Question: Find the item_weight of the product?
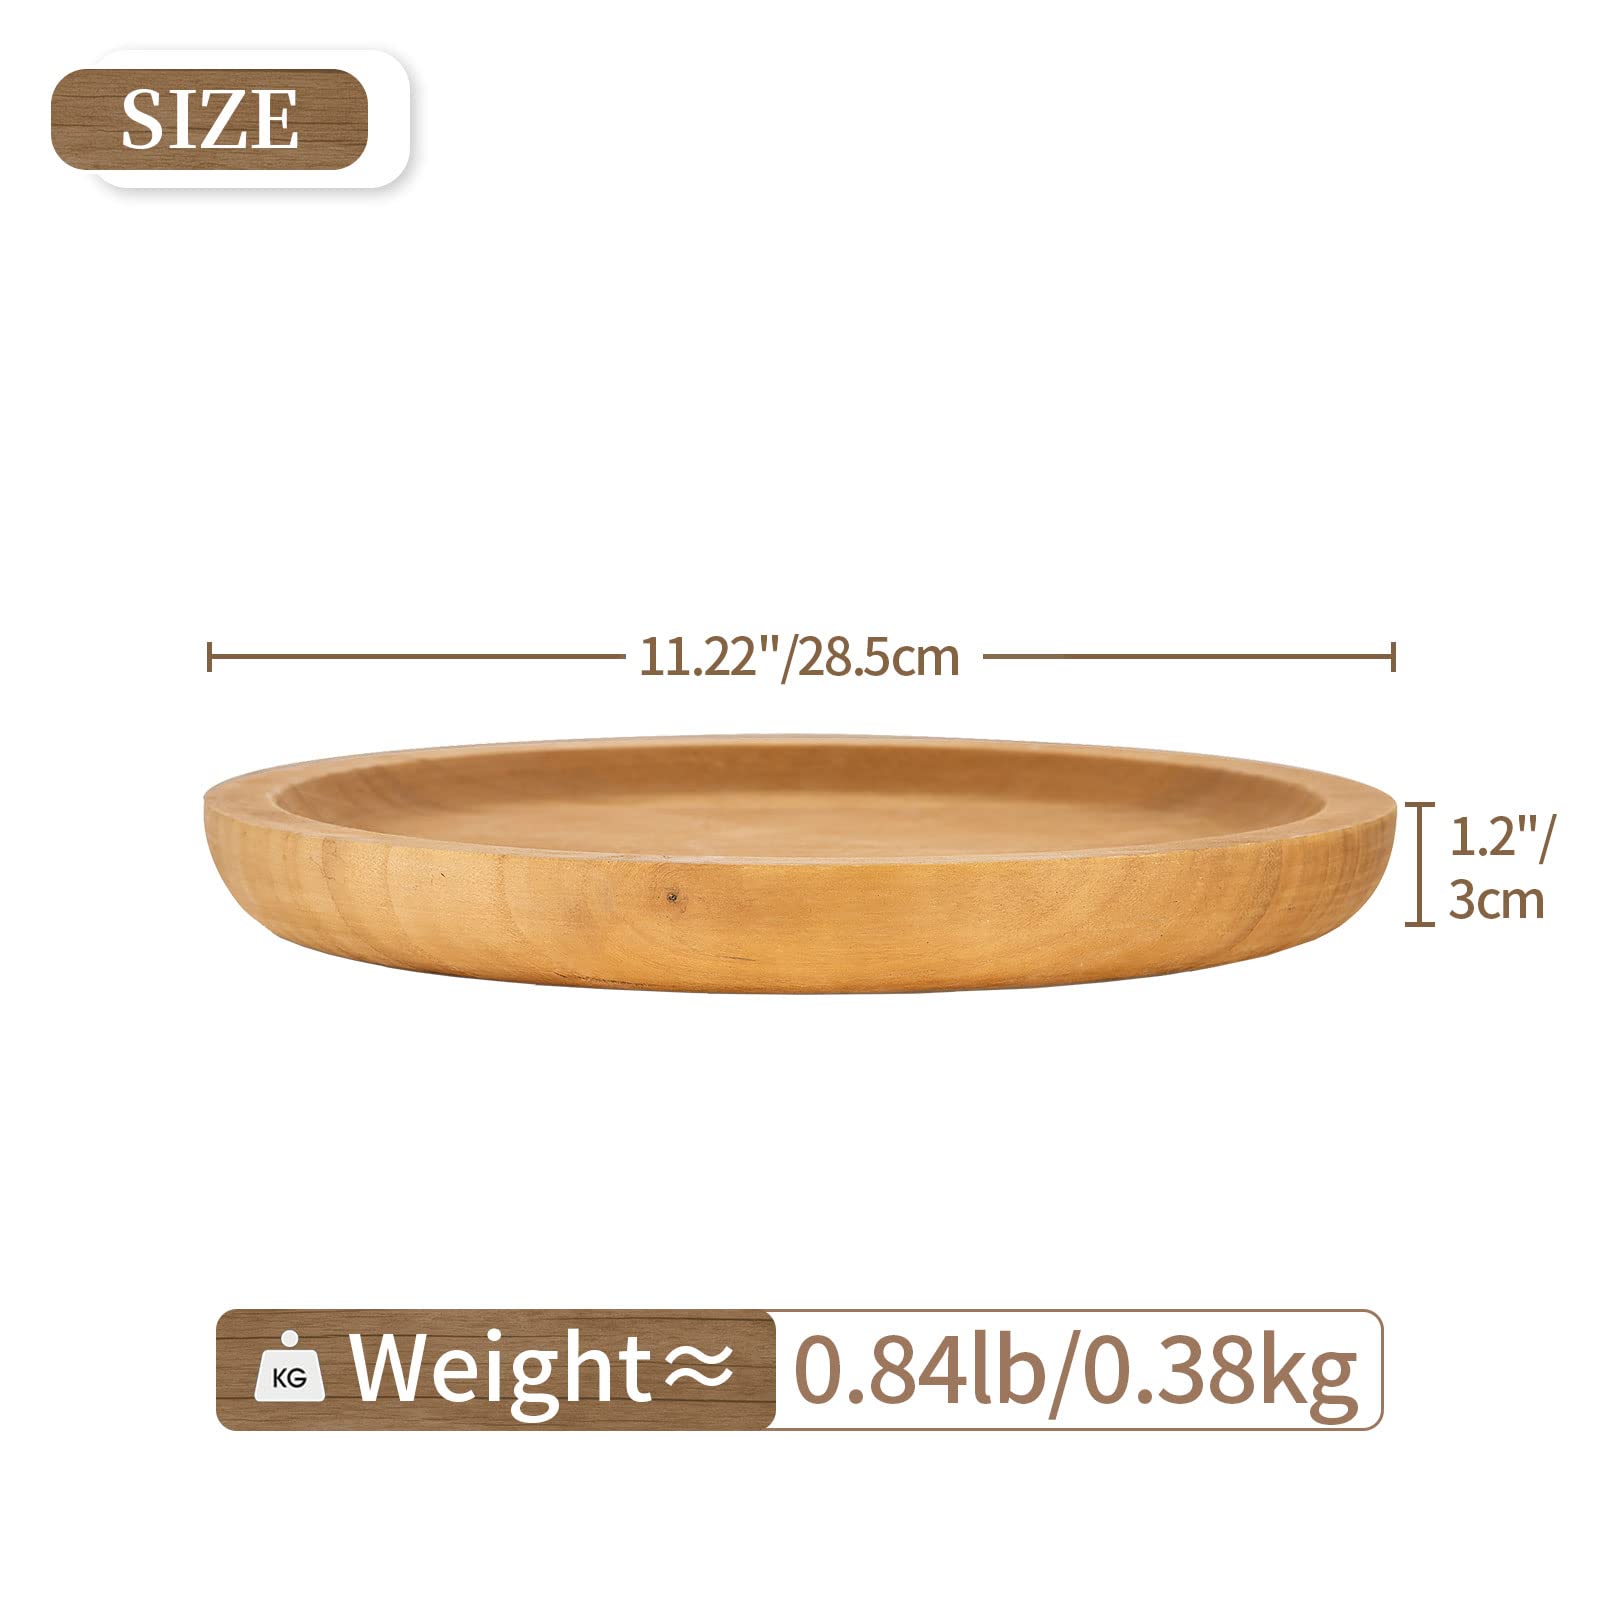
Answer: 0.84 pound